Leonor, Princess of Asturias

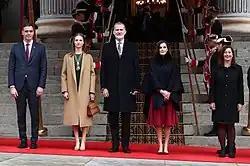
Princess Leonor and her parents with the prime minister (left) and the president of the Congress of Deputies (right) in November 2023.

The Royal Household made public on 22 September 2023 that, as required under the Spanish Constitution, the princess would swear allegiance to the Constitution and the King upon reaching the age of majority. This declared her as the heir to the Spanish throne. At about 11:00 (CET) on 31 October 2023, her 18th birthday, the ceremony started when the royal family left the Palace of Zarzuela and was escorted by the Royal Guard through the streets of Madrid. At the " Palacio de las Cortes" the royal family received state honors, and the Princess of Asturias took her oath before a joint session of the Spanish Parliament, which received her oath with an ovation of more than four minutes.